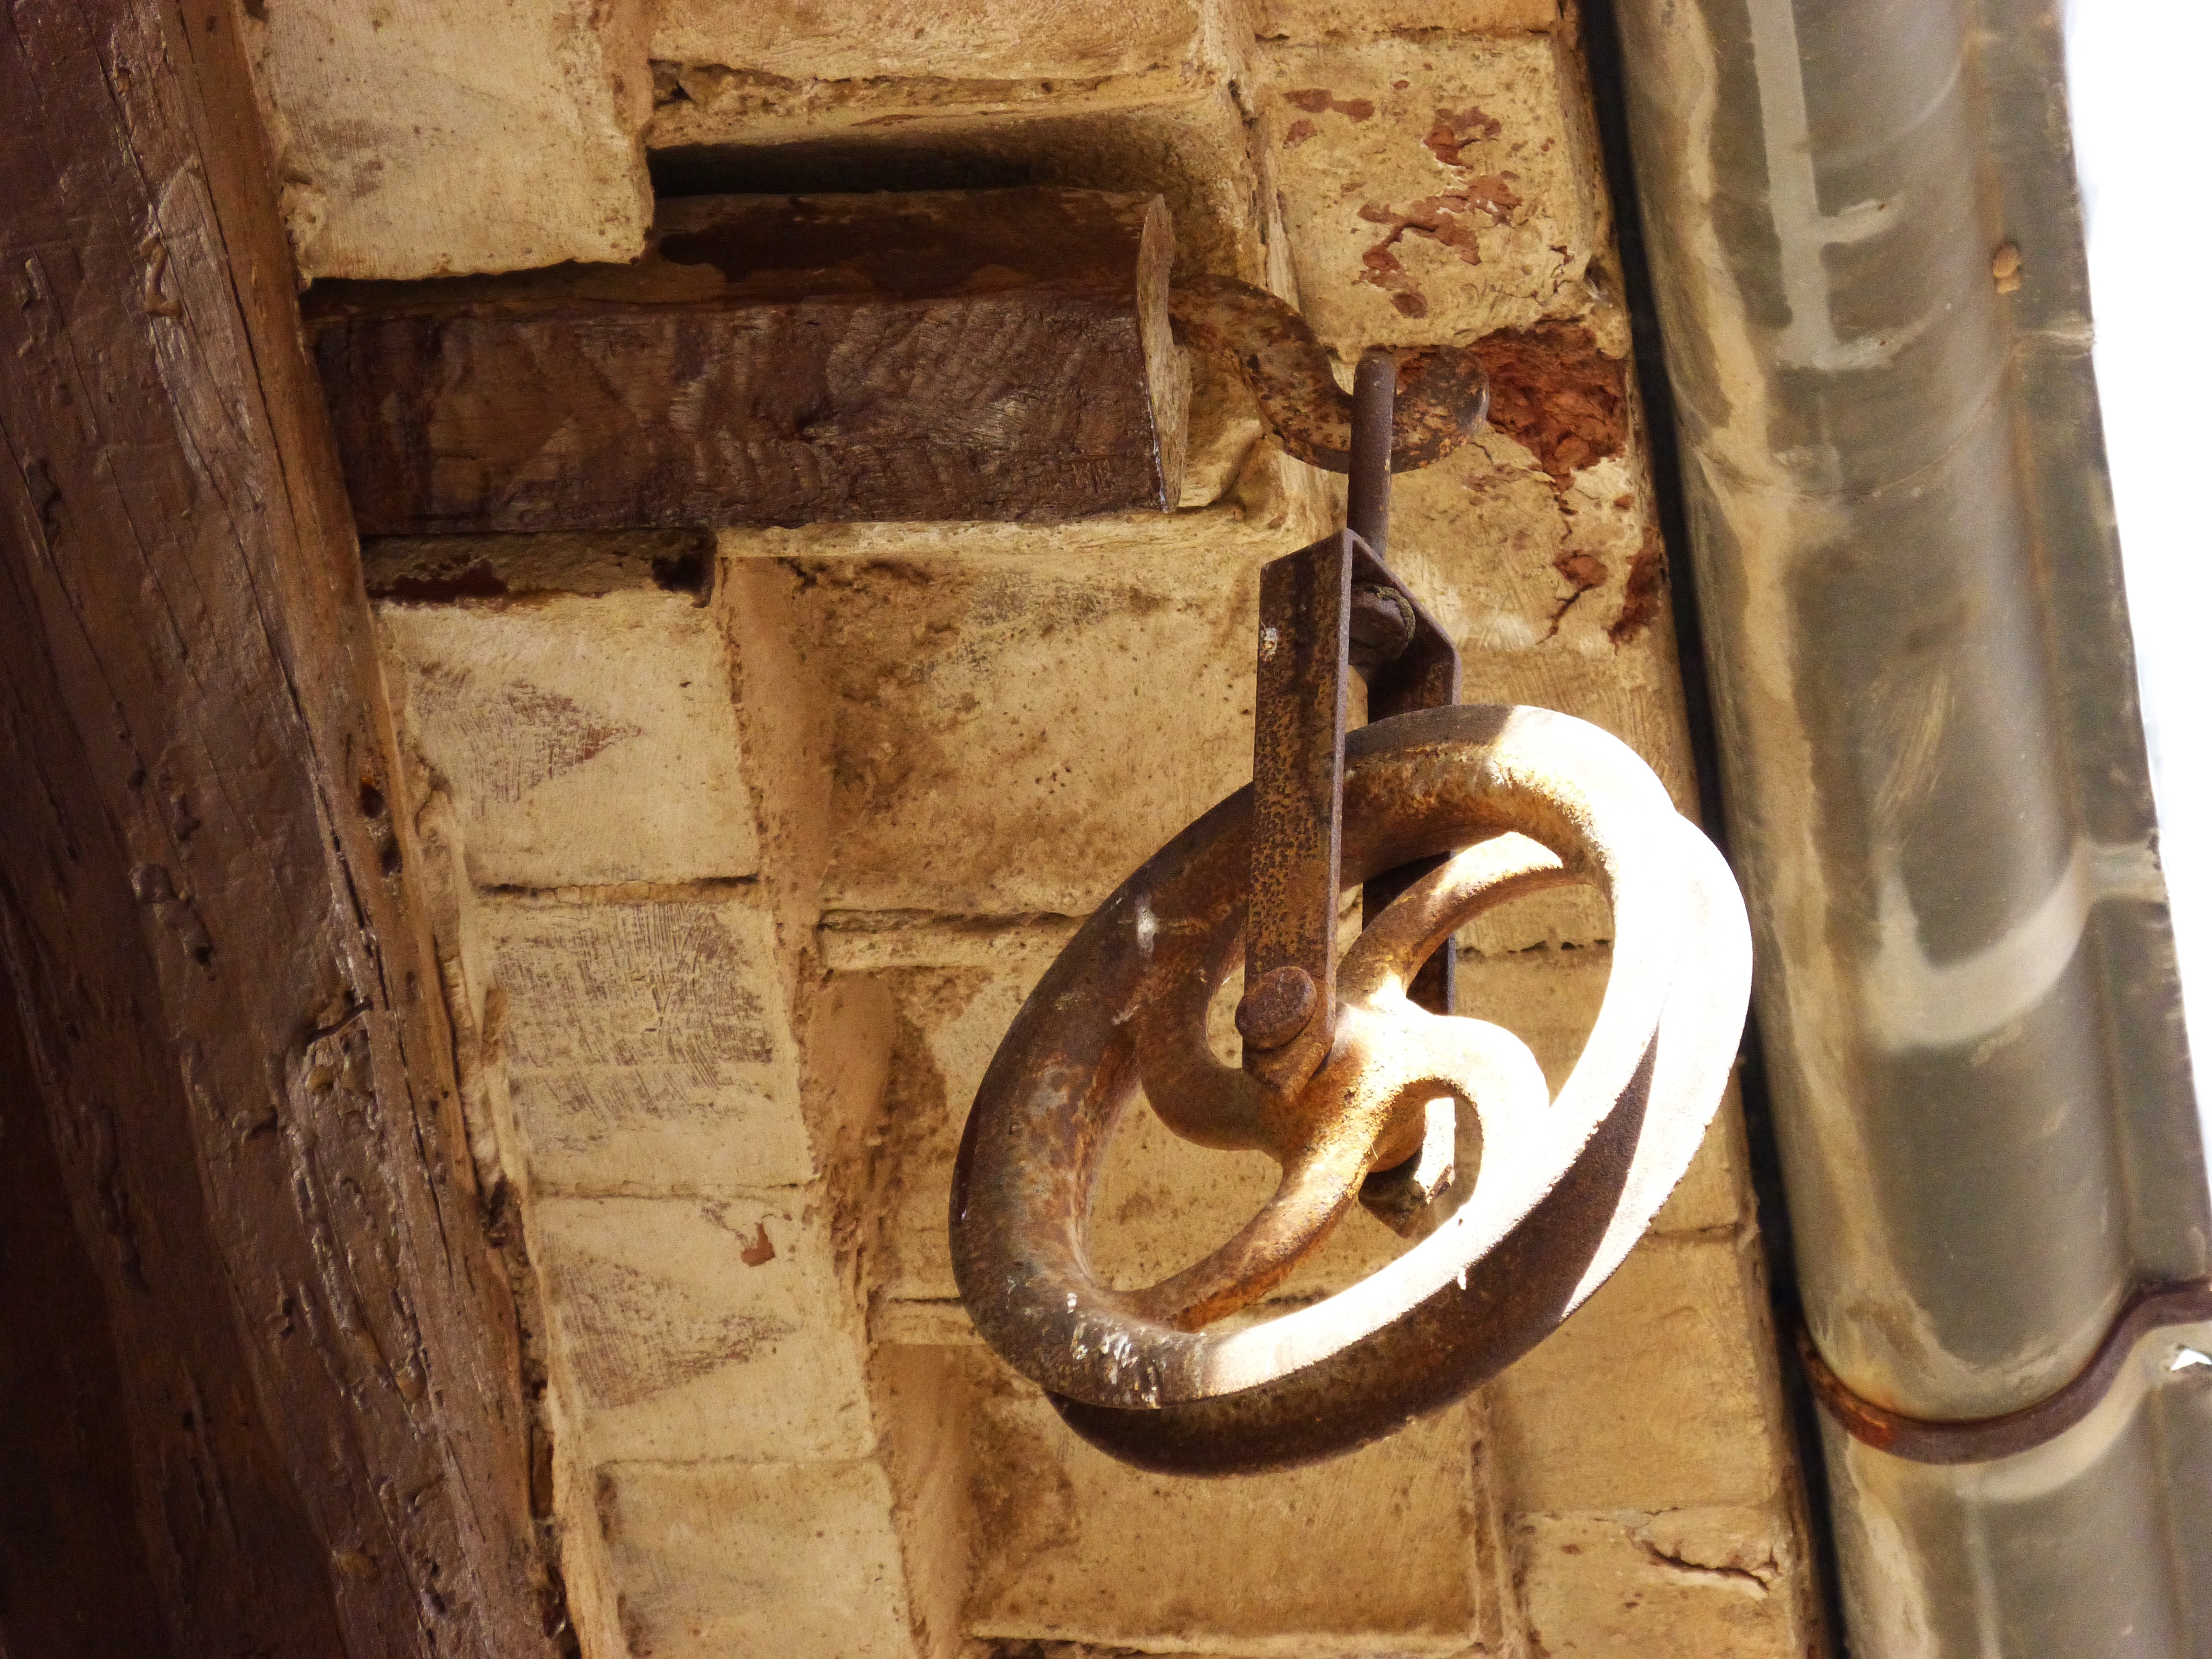
wood, vintage, roof, old, reptile, mechanism, snake, carving, pulley, ancient history, cabrestrante